Kyle Connor

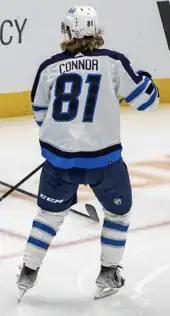
Connor in 2022 during a game against the Seattle Kraken.

As he had concluded his entry-level contract, Connor and the Jets began engaging in contract negotiations ahead of the 2019–20 season. As the negotiations bled into training camp, Connor began skating at the University of Michigan prior to a deal being signed. On September 28, after missing most of the preseason, Connor signed a seven-year, $50 million contract extension to remain with the Jets. Upon joining the Jets for their season opener against the New York Rangers, Connor was reunited with Mark Scheifele and Blake Wheeler on the top line. Connor began the season with two points through six games but ranked second in the league with 28 shots on net. Through the first four games of November, Connor accumulated two goals and five assists for seven points. He continued to improve as the month continued and led the team in scoring with three goals and eight assists for 11 points through nine games. On November 19, Connor played in his 200th career NHL game against the Nashville Predators. While playing alongside Scheifele and Laine, Connor helped the Jets improve to a winning 17–10–1 record through the start of December. On December 31, 2019, Connor recorded his second career NHL hat trick in a 7–4 win against the Colorado Avalanche. This gave him six goals over his past four games and 20 goals on the season. Although the Jets struggled to win home games, Connor continued to score through January and added seven goals and five assists over eight games. In February, Connor set numerous career and franchise records for the Jets. After recording four points in a win over the Ottawa Senators and three in a victory over the Chicago Blackhawks, Connor became the third different player in Winnipeg Jets history to record at least three points on consecutive days. Following another game against the Senators, he also became the third player in Jets/Thrashers history with at least three consecutive 30-goal seasons. In the final game of the month, Connor became the fourth player from the 2015 NHL draft to reach the score 100 goals in the NHL. When the NHL paused play due to the COVID-19 pandemic in March, Connor had already set new career highs in goals, assists, and points. He finished the shortened regular season with 38 goals and 35 assists to tie Scheifele for the team's scoring lead with 73 points. Beyond accumulating points, Connor also finished with the highest average ice-time among left wingers and ranked 10th in the NHL with 239 shots on goal. A few months later, Connor and the Jets returned to play in the 2020 Stanley Cup playoffs within the NHL's 'bubble' in Edmonton.